Gloster Meteor

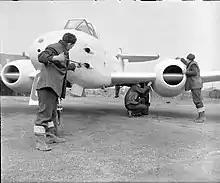
Ground crew servicing a Meteor of 616 Squadron at Melsbroek, Belgium, 1945. The all-white finish used by the four F.3s sent to Belgium was to aid recognition by ground troops during familiarisation training before the operational F.3 aircraft arrived

The "Meteor F.1" was powered by two Rolls-Royce Welland turbojet engines, Britain's first production jet engines, which were built under licence from Whittle's designs. The Meteor embodied the advent of practical jet propulsion; in the type's service life, both military and civil aviation manufacturers rapidly integrated turbine engines into their designs, favouring its advantages such as smoother running and greater power output. The Meteor's engines were considerably more practical than those of the German Me 262 as, unlike the Me 262, the engines were embedded into the wing in nacelles between the front and rear spars rather than underslung, saving some weight due to shorter landing gear legs and less massive spars.